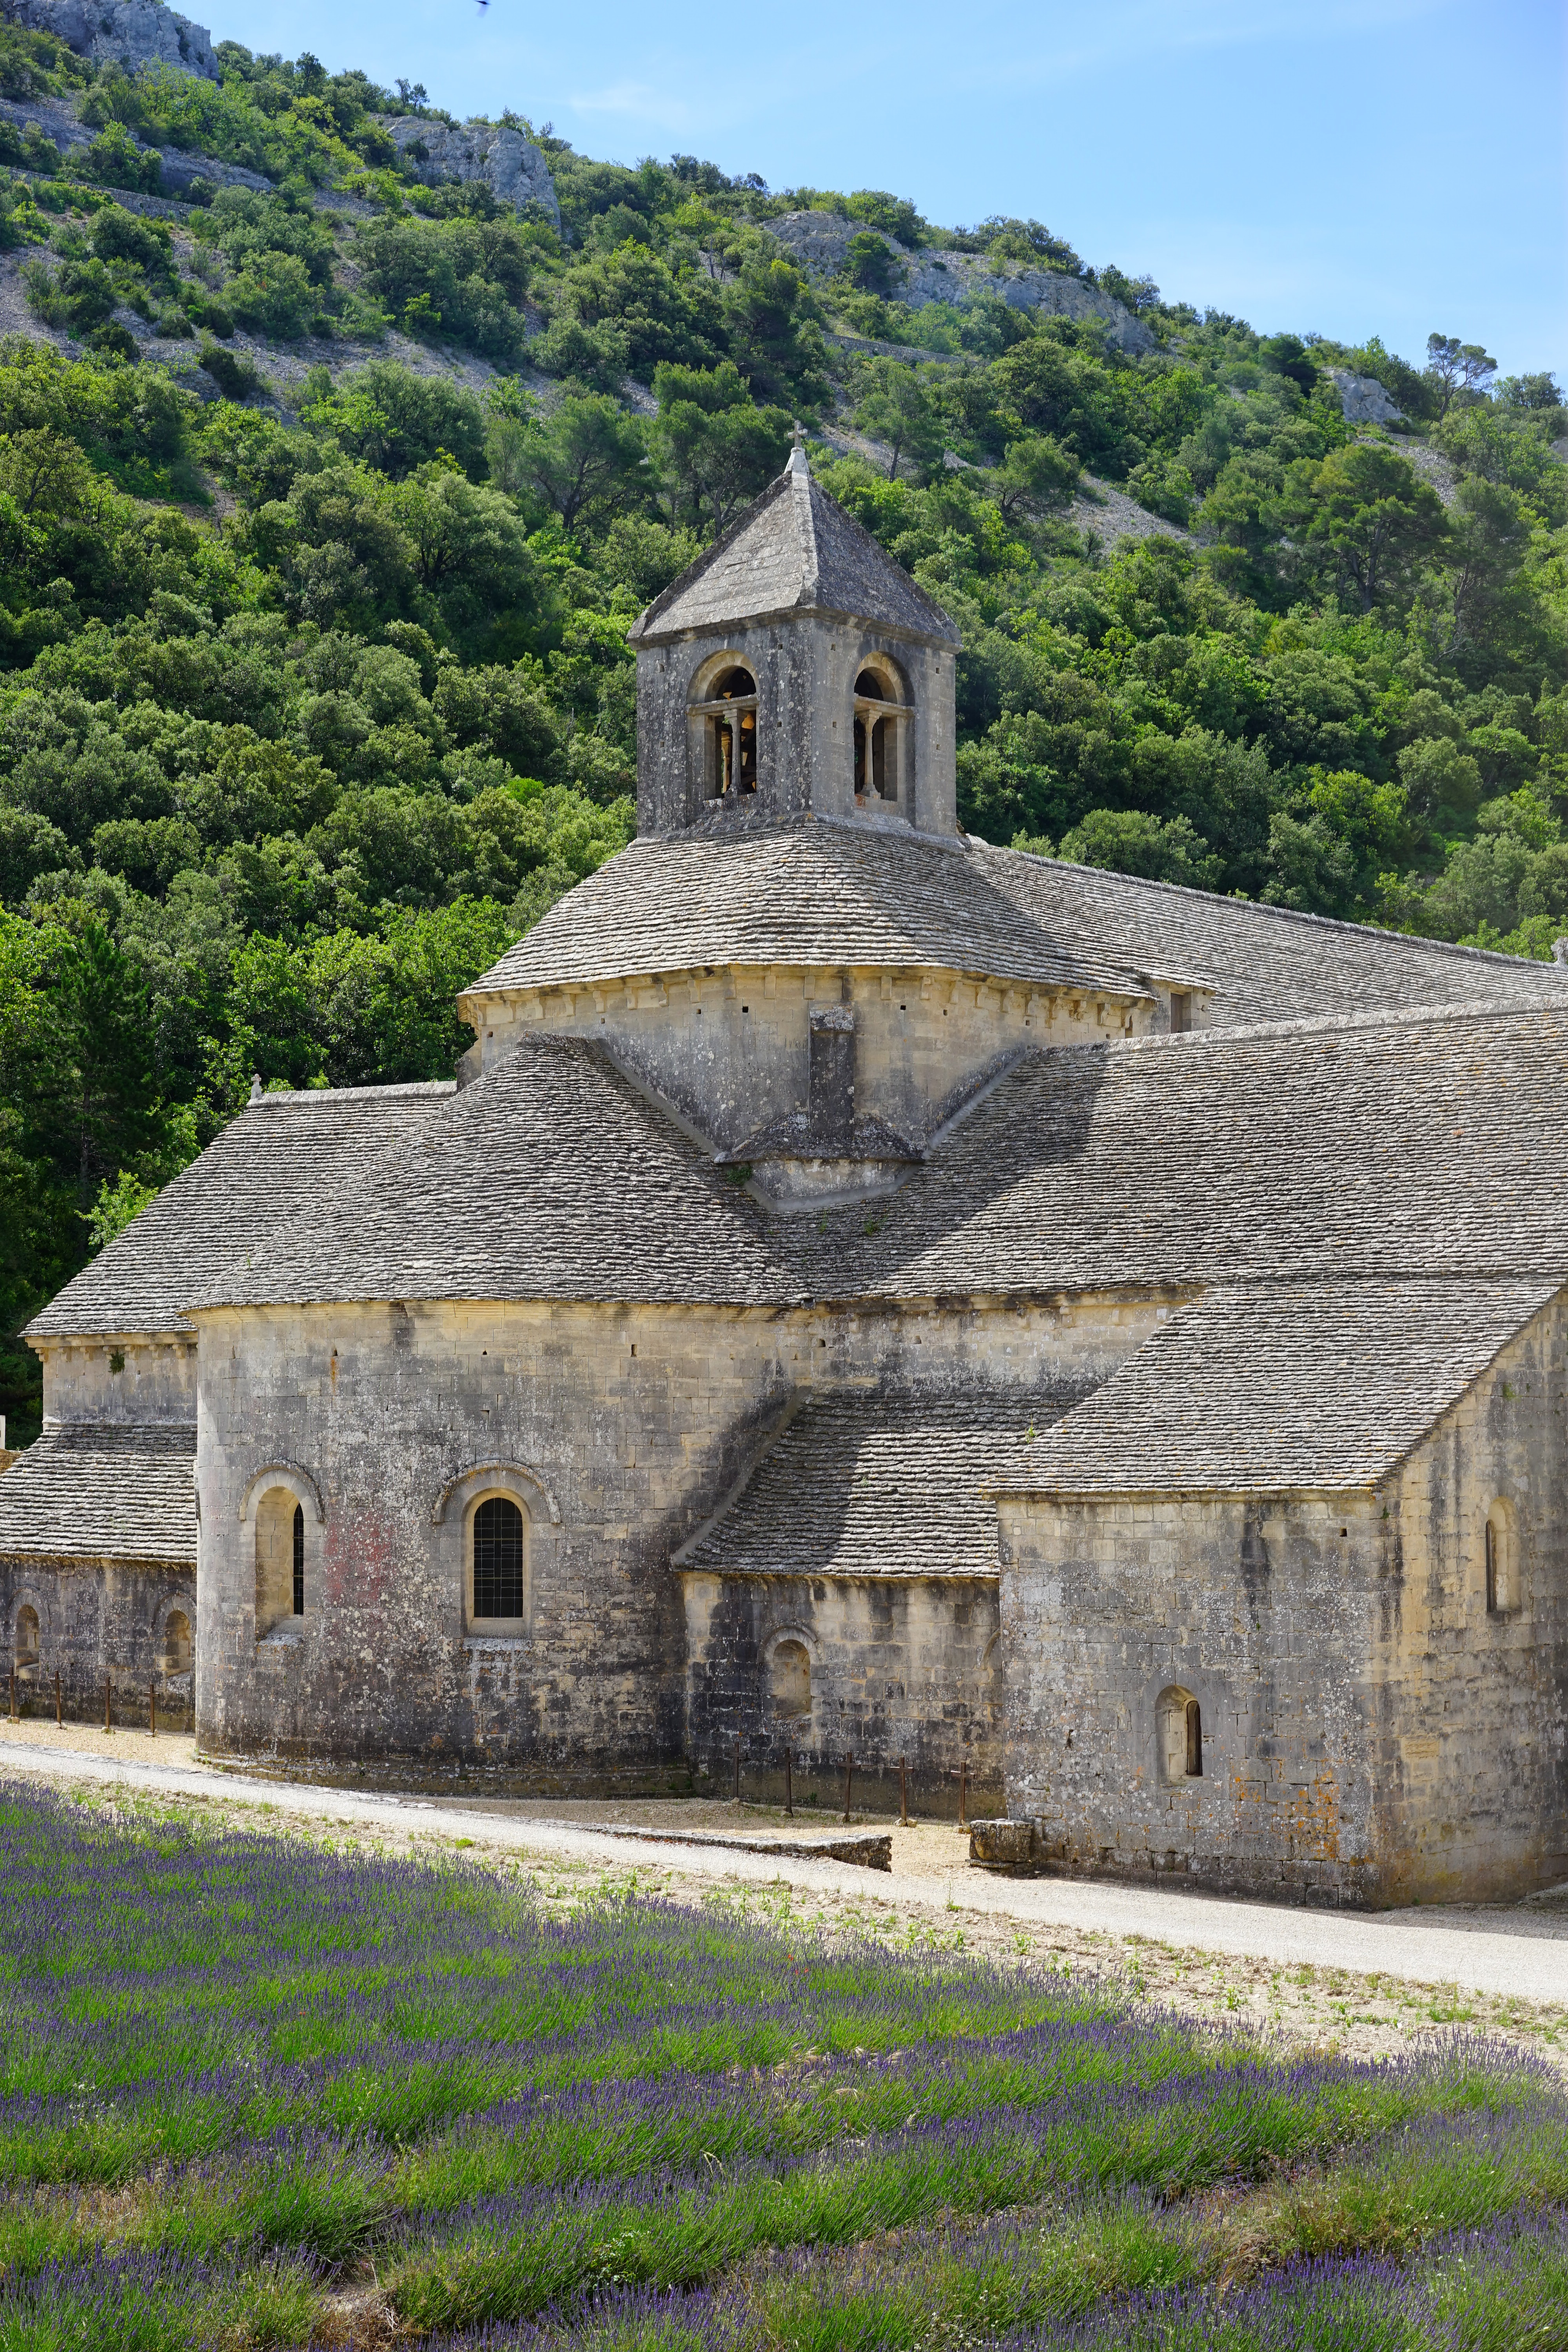
nature, architecture, plant, meadow, purple, building, chateau, summer, village, france, aroma, green, herb, crop, botany, blue, church, chapel, fortification, agriculture, garden, flora, lavender, place of worship, flowers, wild plant, french, bed, ruins, petals, decorative, violet, monastery, lavender field, provence, abbey, estate, fragrant, herbs, flower meadow, fragrance, aromatic, vaucluse, medicinal plant, rural area, inflorescence, summer flowers, garden flowers, cottage garden, gordes, lamiaceae, department of vaucluse, lavender blossom, lavender flowers, lavender cultivation, wildblue, true lavender, narrow leaf lavender, lavandula angustifolia, lavandula officinalis, lavandula vera, scented plant, homeopathy, lavender meadow, lavendula, abbaye de's nanque, notre dame de's nanque, the order of cistercians, cistercian monks, s nanque abbey, zisterzienser, abbey church, bistum avignon, ancient history, spanish missions in california